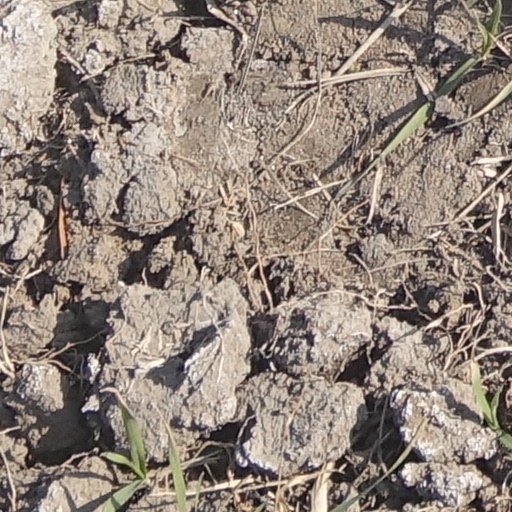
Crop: wheat